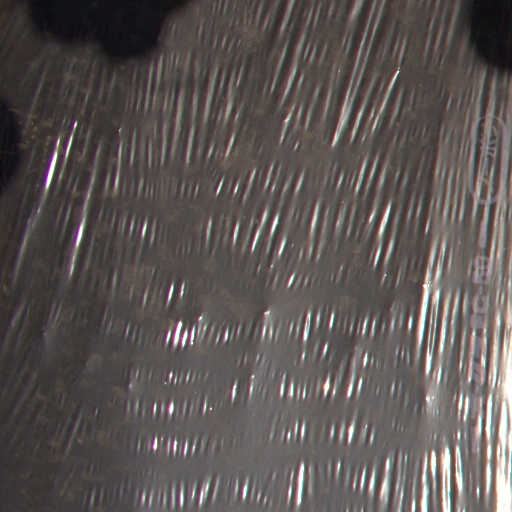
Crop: Jerusalem artichoke